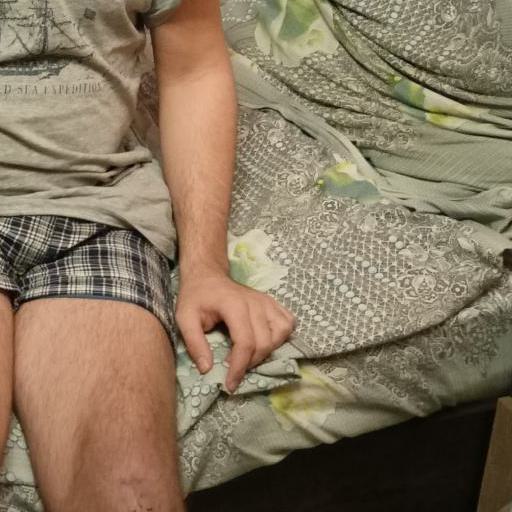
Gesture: no_gesture